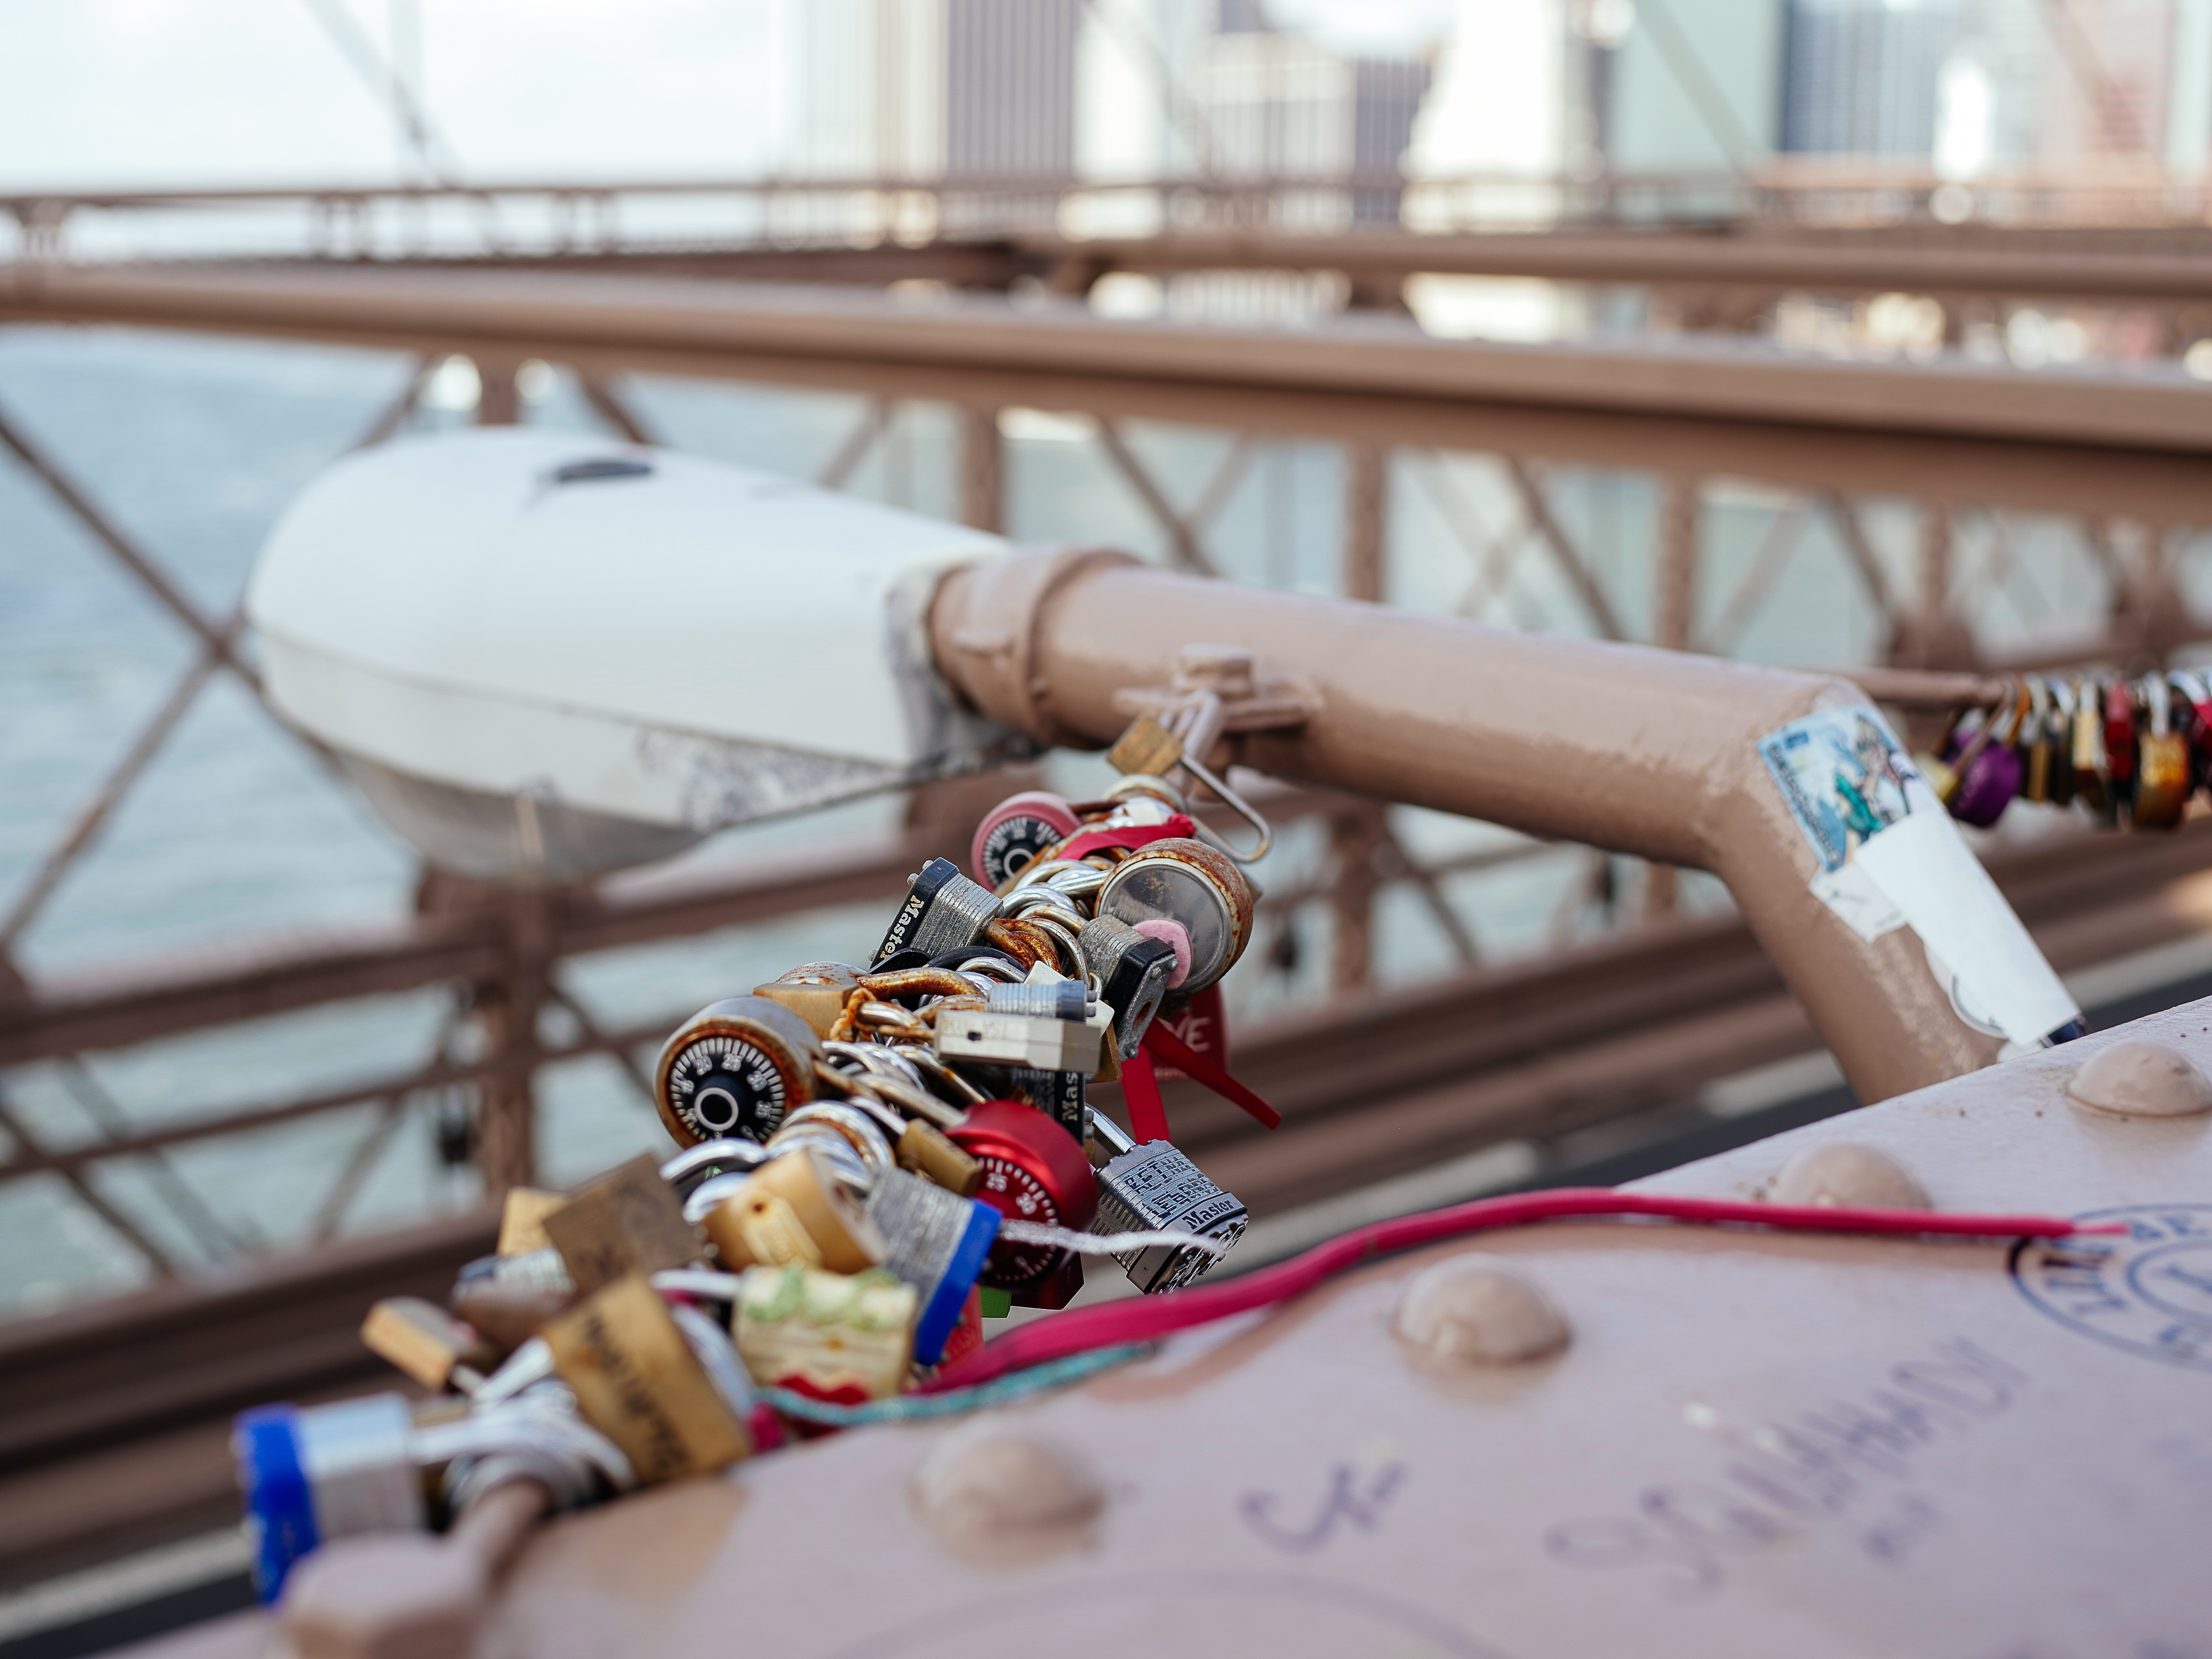
vehicle, race